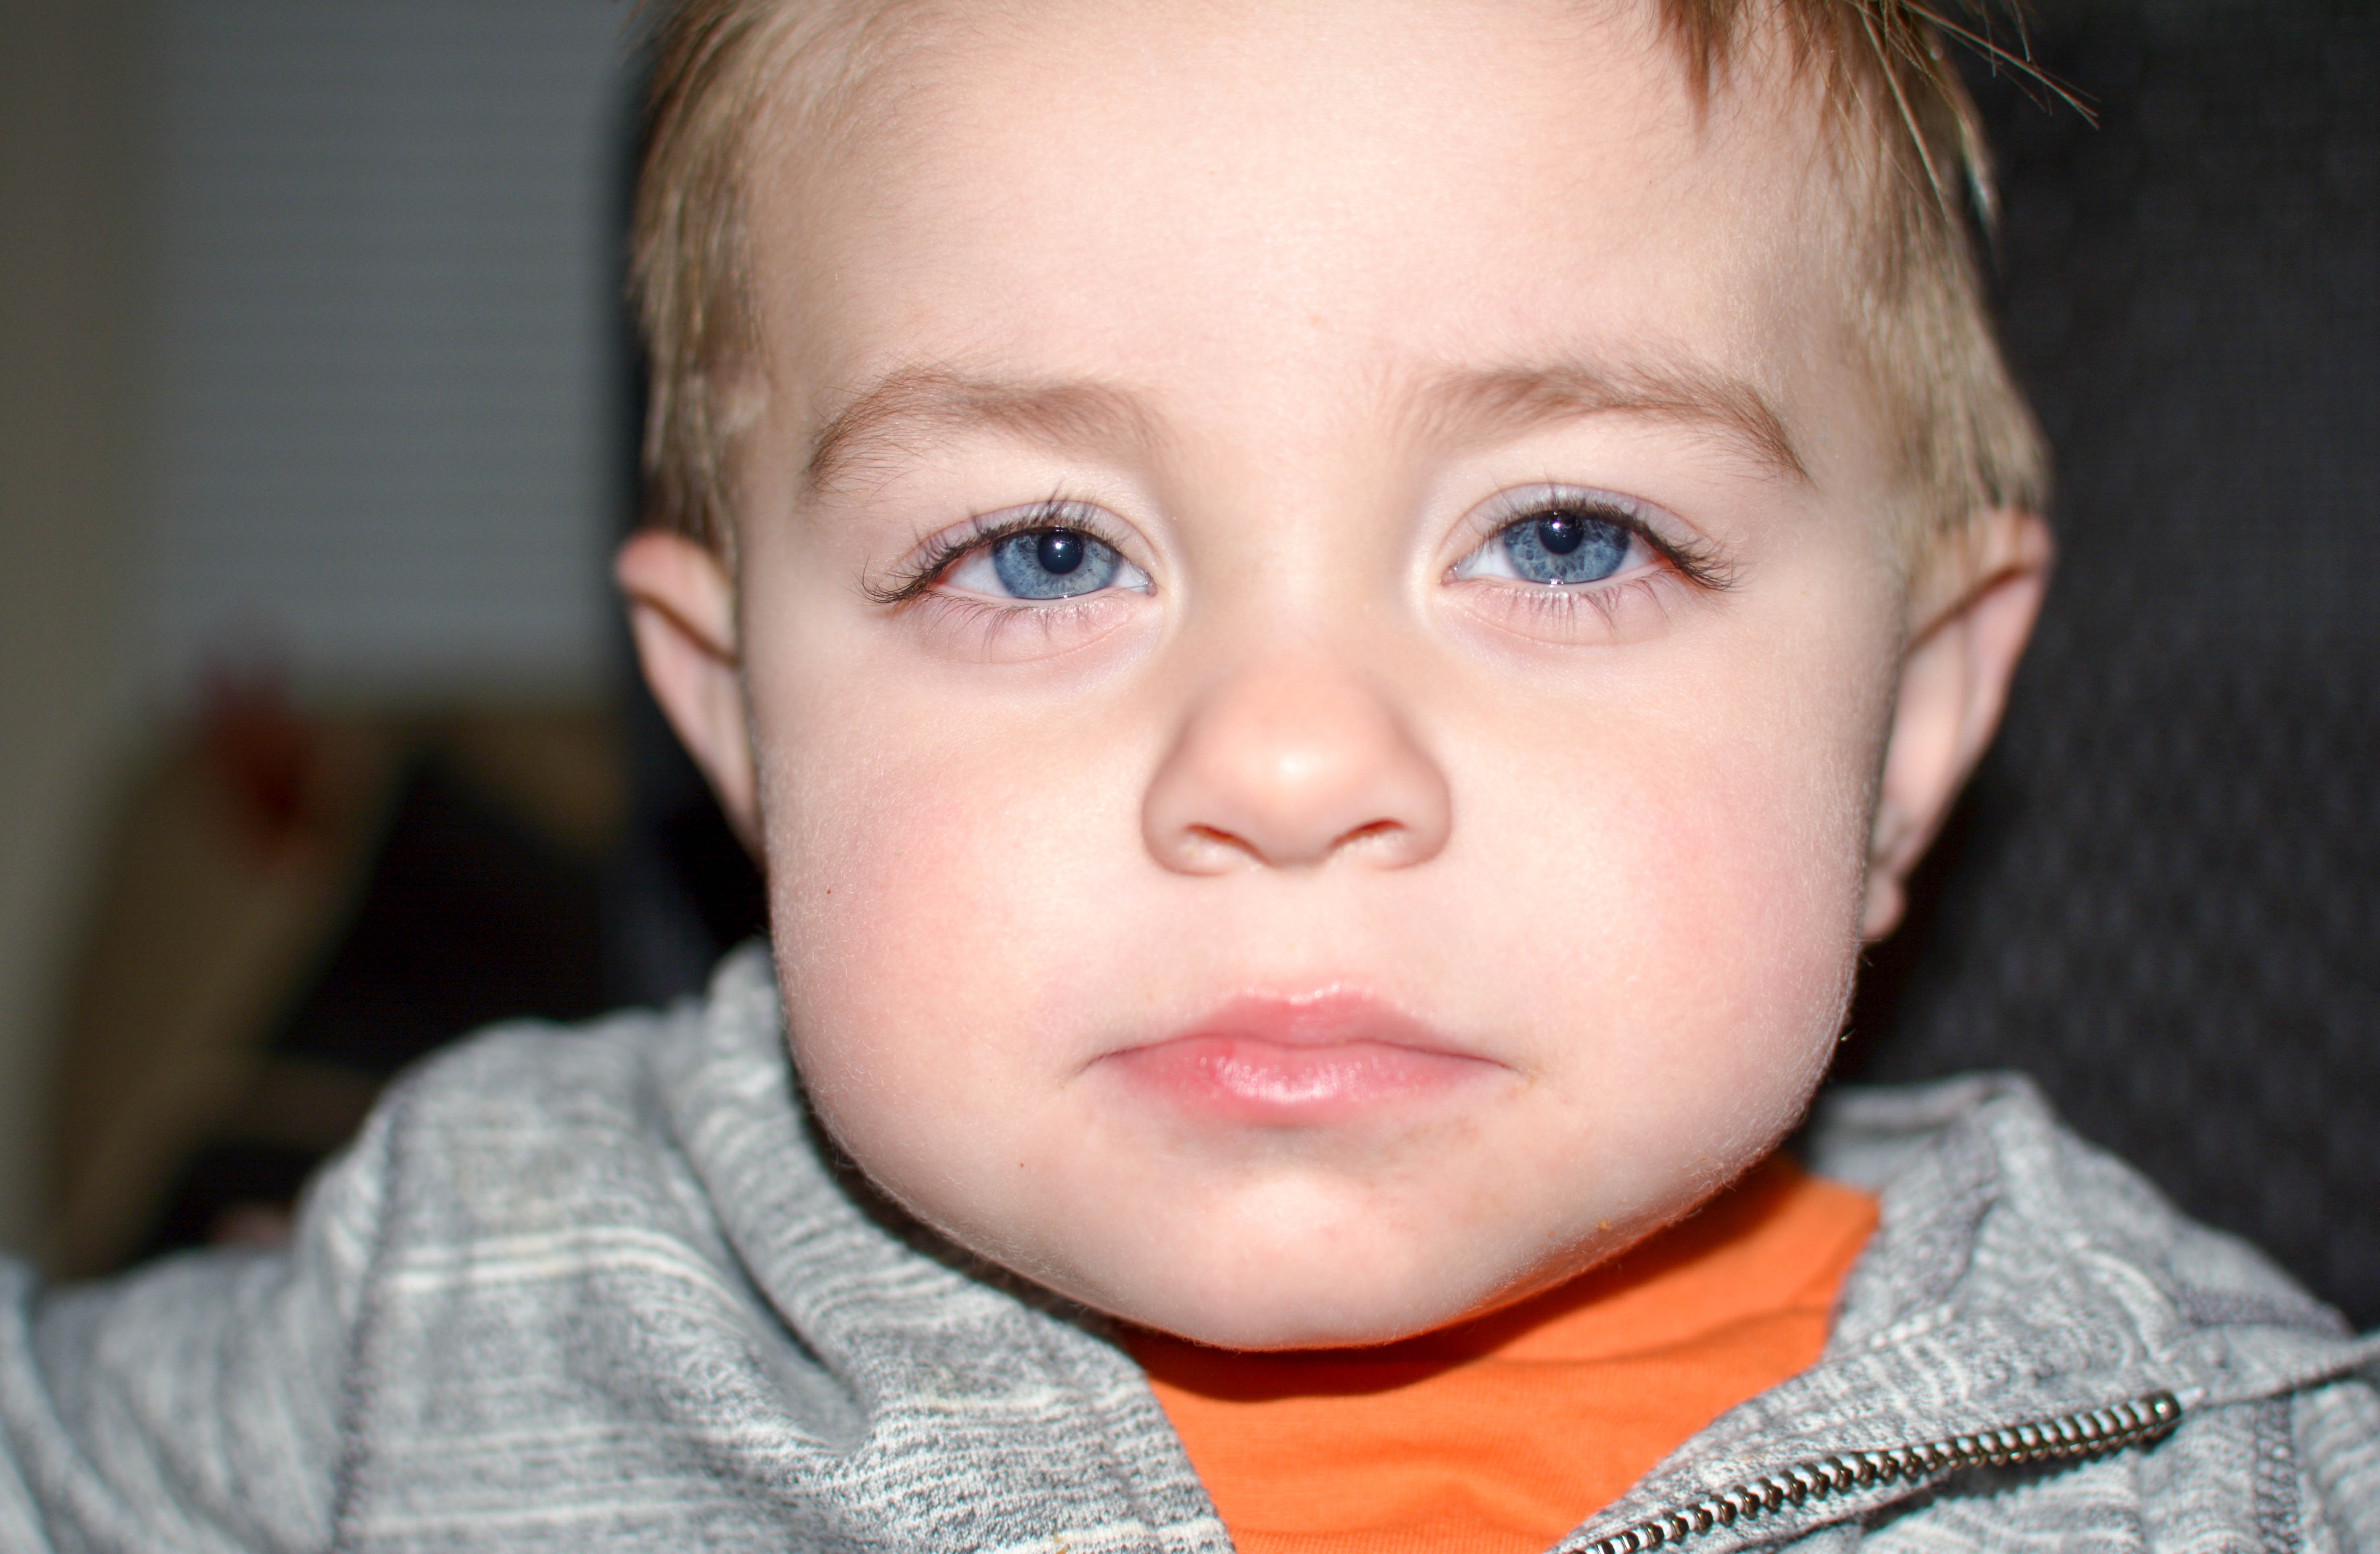
person, people, white, play, sweet, boy, kid, cute, male, portrait, model, young, small, fresh, child, fashion, blue, playing, healthy, baby, facial expression, childhood, smiling, smile, son, close up, human body, laughing, face, nose, eyes, fun, cheek, happiness, infant, toddler, eye, innocence, head, little, skin, funny, joy, expression, organ, adorable, attractive, emotion, perfect, portrait photography